Scottish religion in the eighteenth century

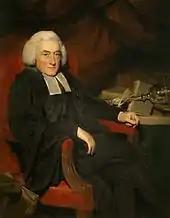
William Robertson, Principal of the University of Edinburgh and leading figure in the Moderate Party

Scottish religion in the eighteenth century includes all forms of religious organisation and belief in Scotland in the eighteenth century. This period saw the beginnings of a fragmentation of the Church of Scotland that had been created in the Reformation and established on a fully Presbyterian basis after the Glorious Revolution. These fractures were prompted by issues of government and patronage, but reflected a wider division between the Evangelicals and the Moderate Party. The legal right of lay patrons to present clergymen of their choice to local ecclesiastical livings led to minor schisms from the church. The first in 1733, known as the First Secession and headed by figures including Ebenezer Erskine, led to the creation of a series of secessionist churches. The second in 1761 led to the foundation of the independent Relief Church.